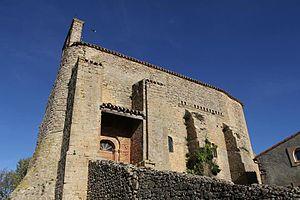
Eglise du XI° siècle inscrite.
L'église Notre-Dame est une église située à Cazalrenoux, en France.
Cet article recense les monuments historiques de l'Aude, en France.
Cazalrenoux, est une commune française, située dans le département de l'Aude en région Occitanie.